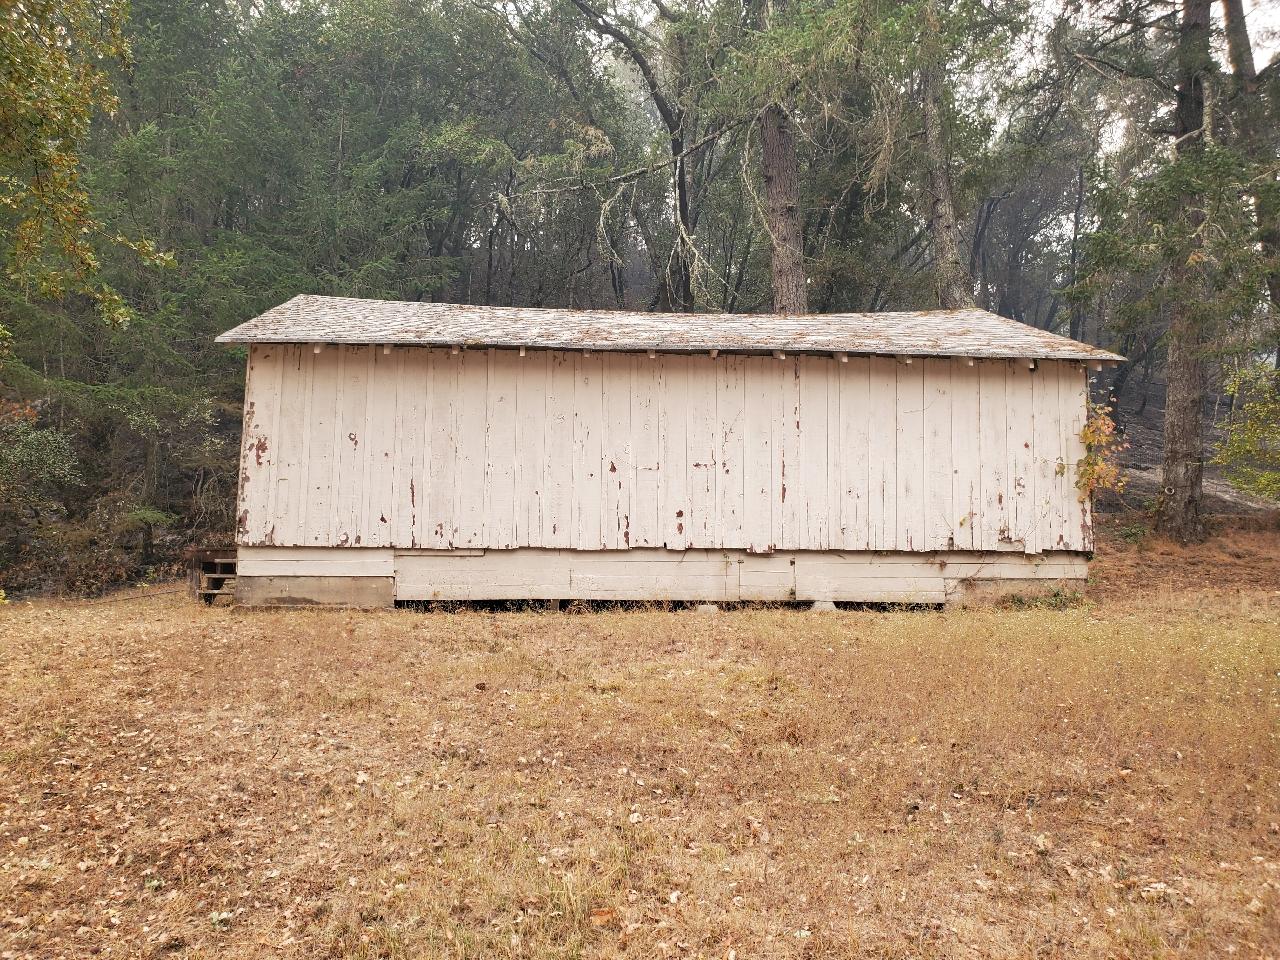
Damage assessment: no_damage